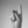
ASL letter: K